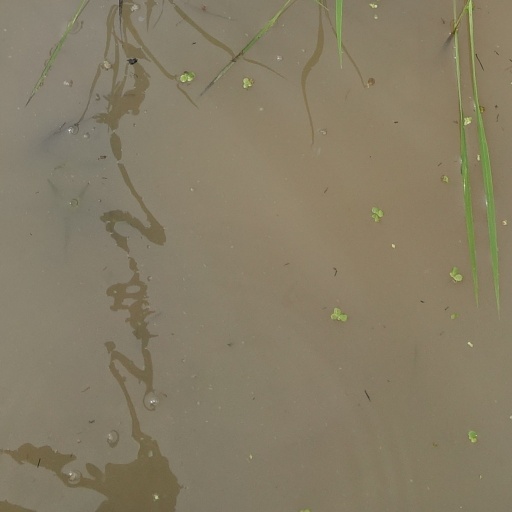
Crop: rice